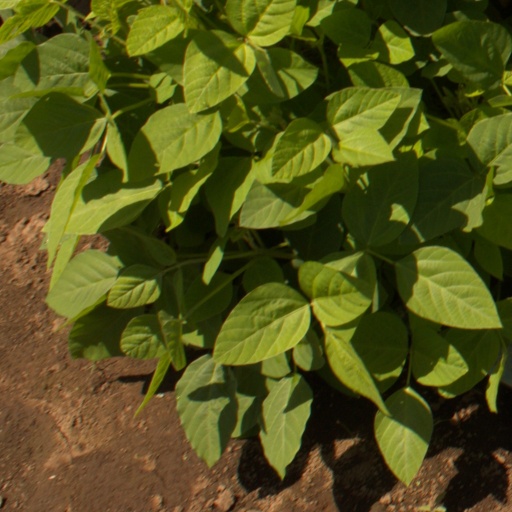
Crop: soybean